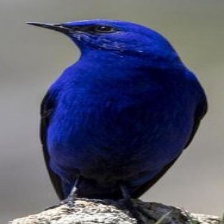
Species: GRANDALA
Scientific name: GRANDALA COELICOLOR